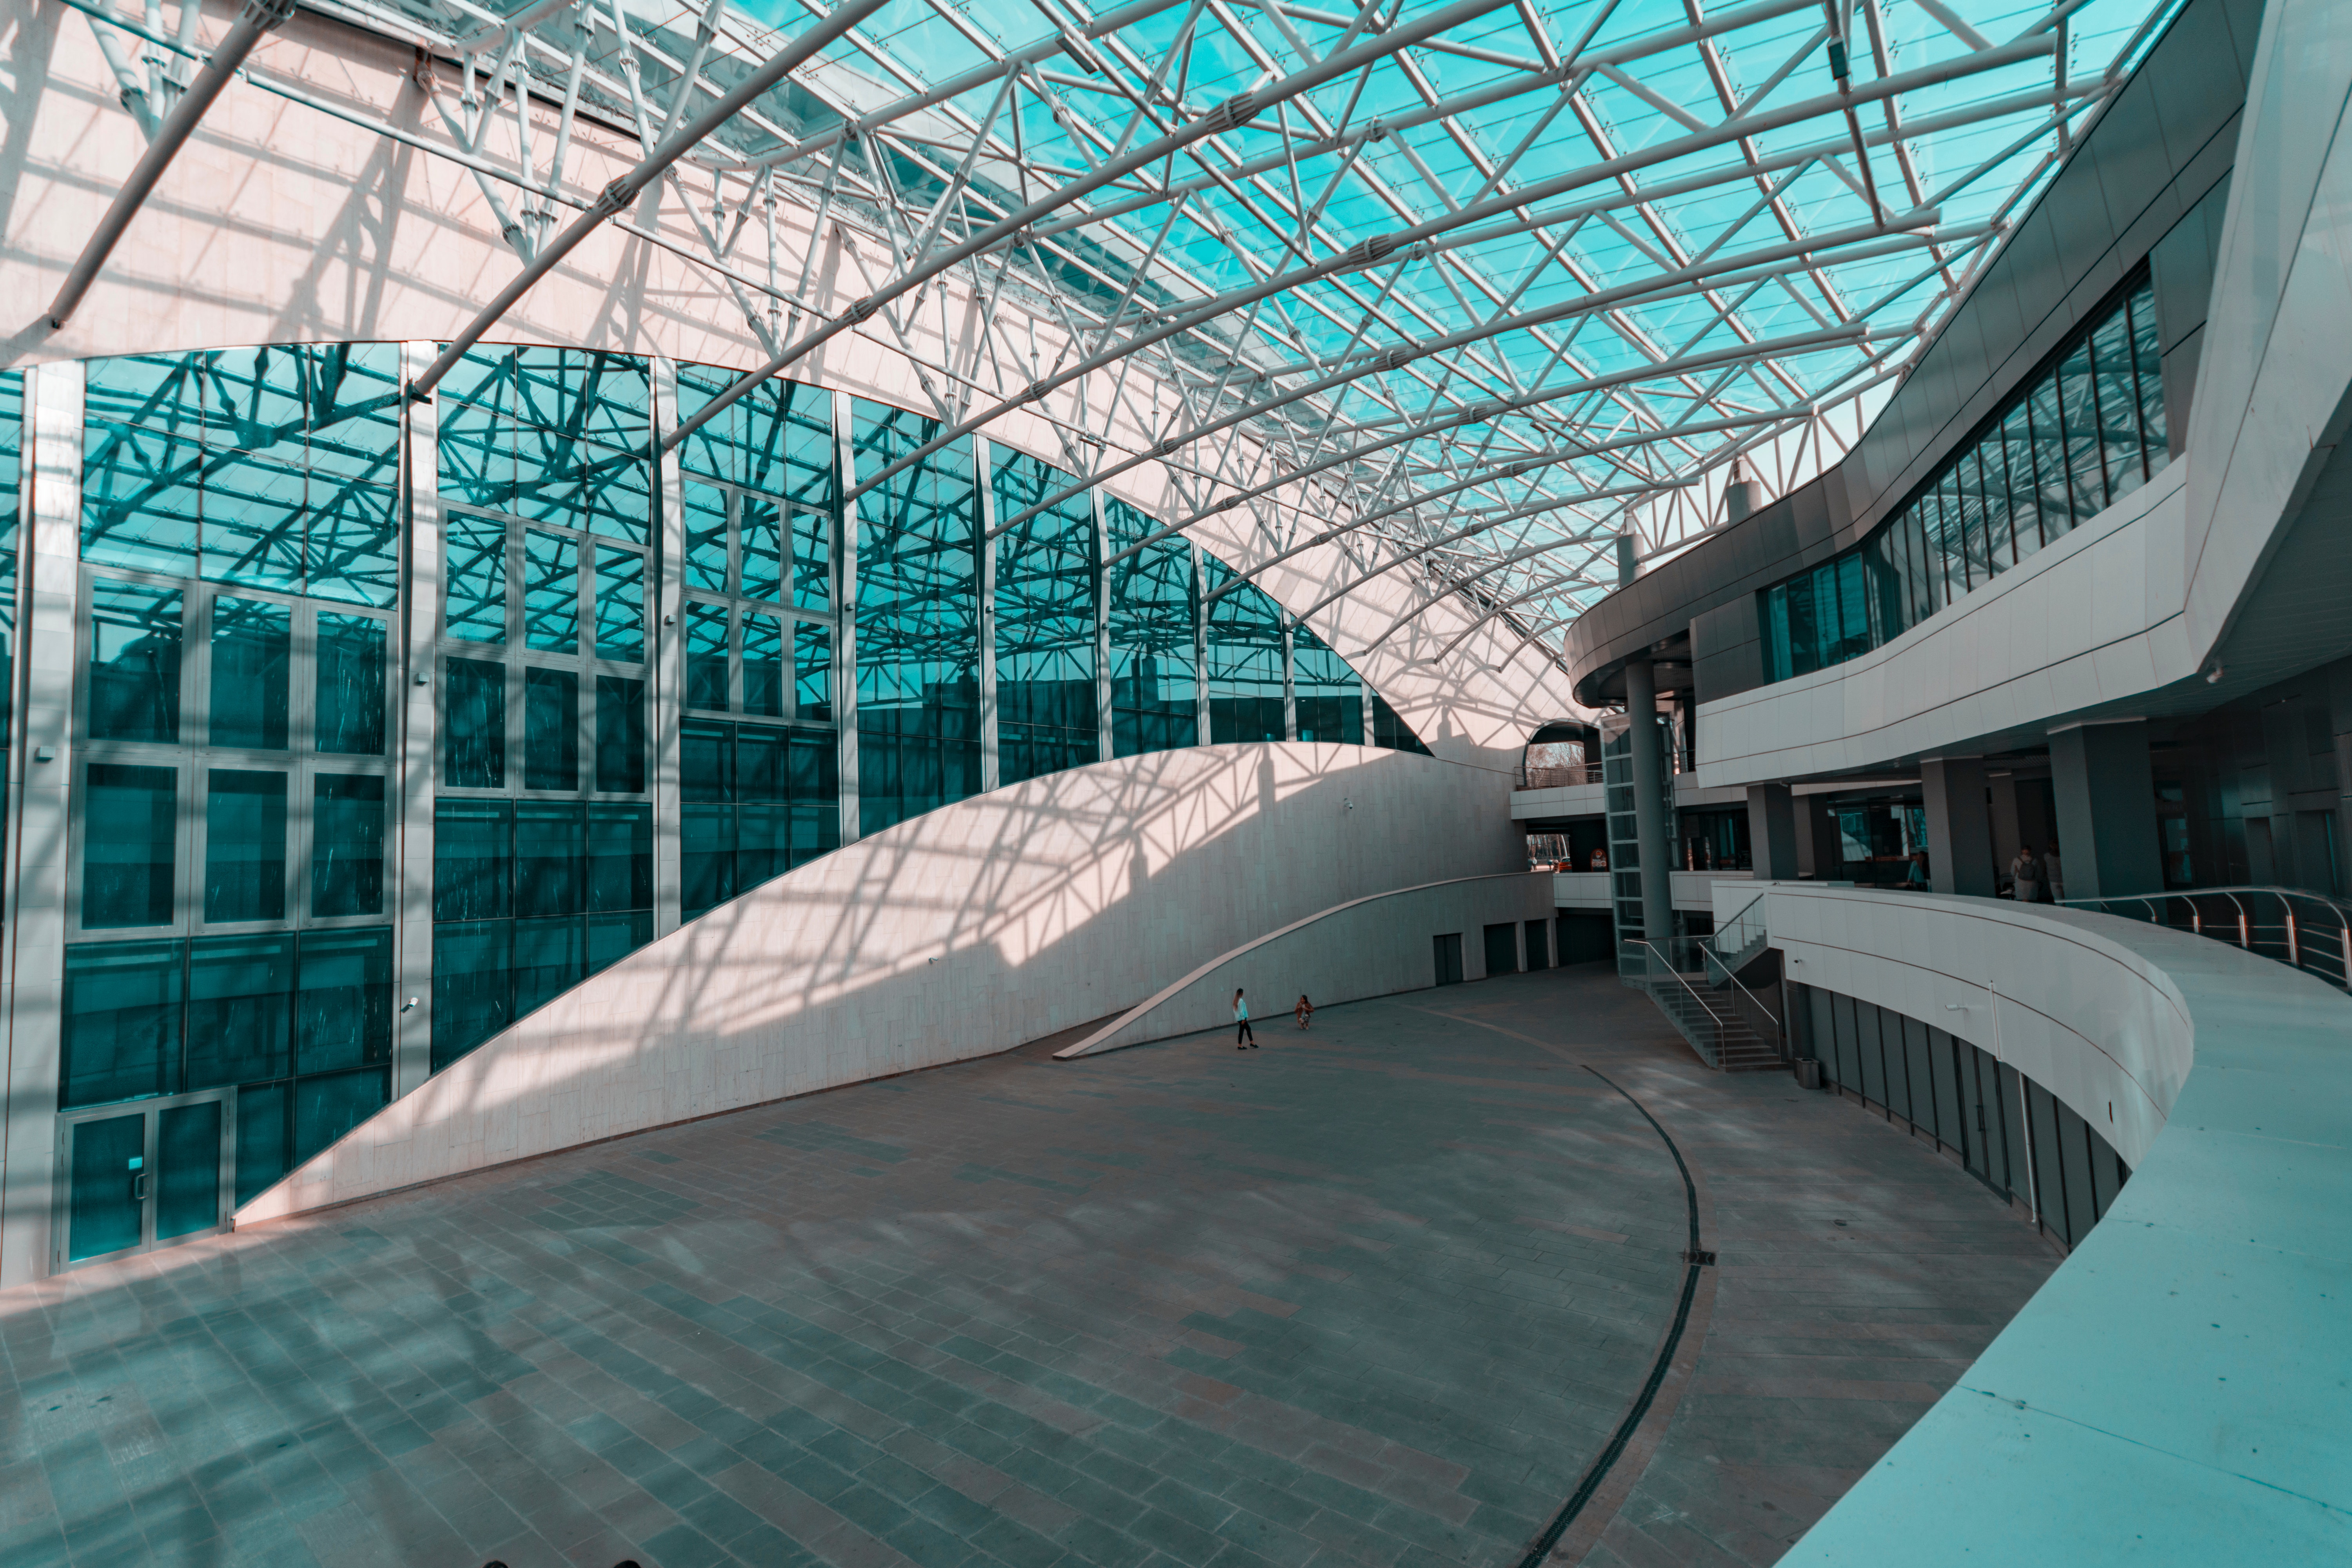
architecture, building, daylighting, glass, convention center